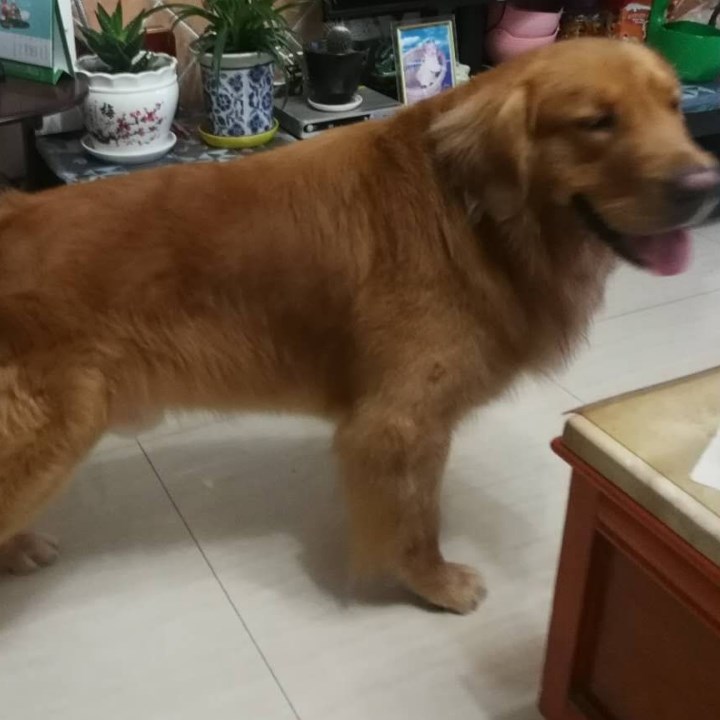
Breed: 5355-n000126-golden_retriever